Diane Baker

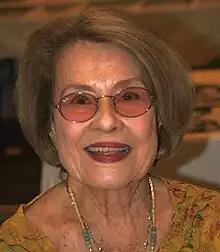
Diane Baker in 2023

Baker was born at Hollywood Presbyterian Hospital and raised in the Los Angeles neighborhoods of North Hollywood and Studio City. She is the daughter of Dorothy Helen Harrington, who had appeared in several early Marx Brothers movies, and automobile salesman Clyde Lucius Baker. Baker has two younger sisters, Patricia and Cheryl.